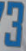
Number: 3